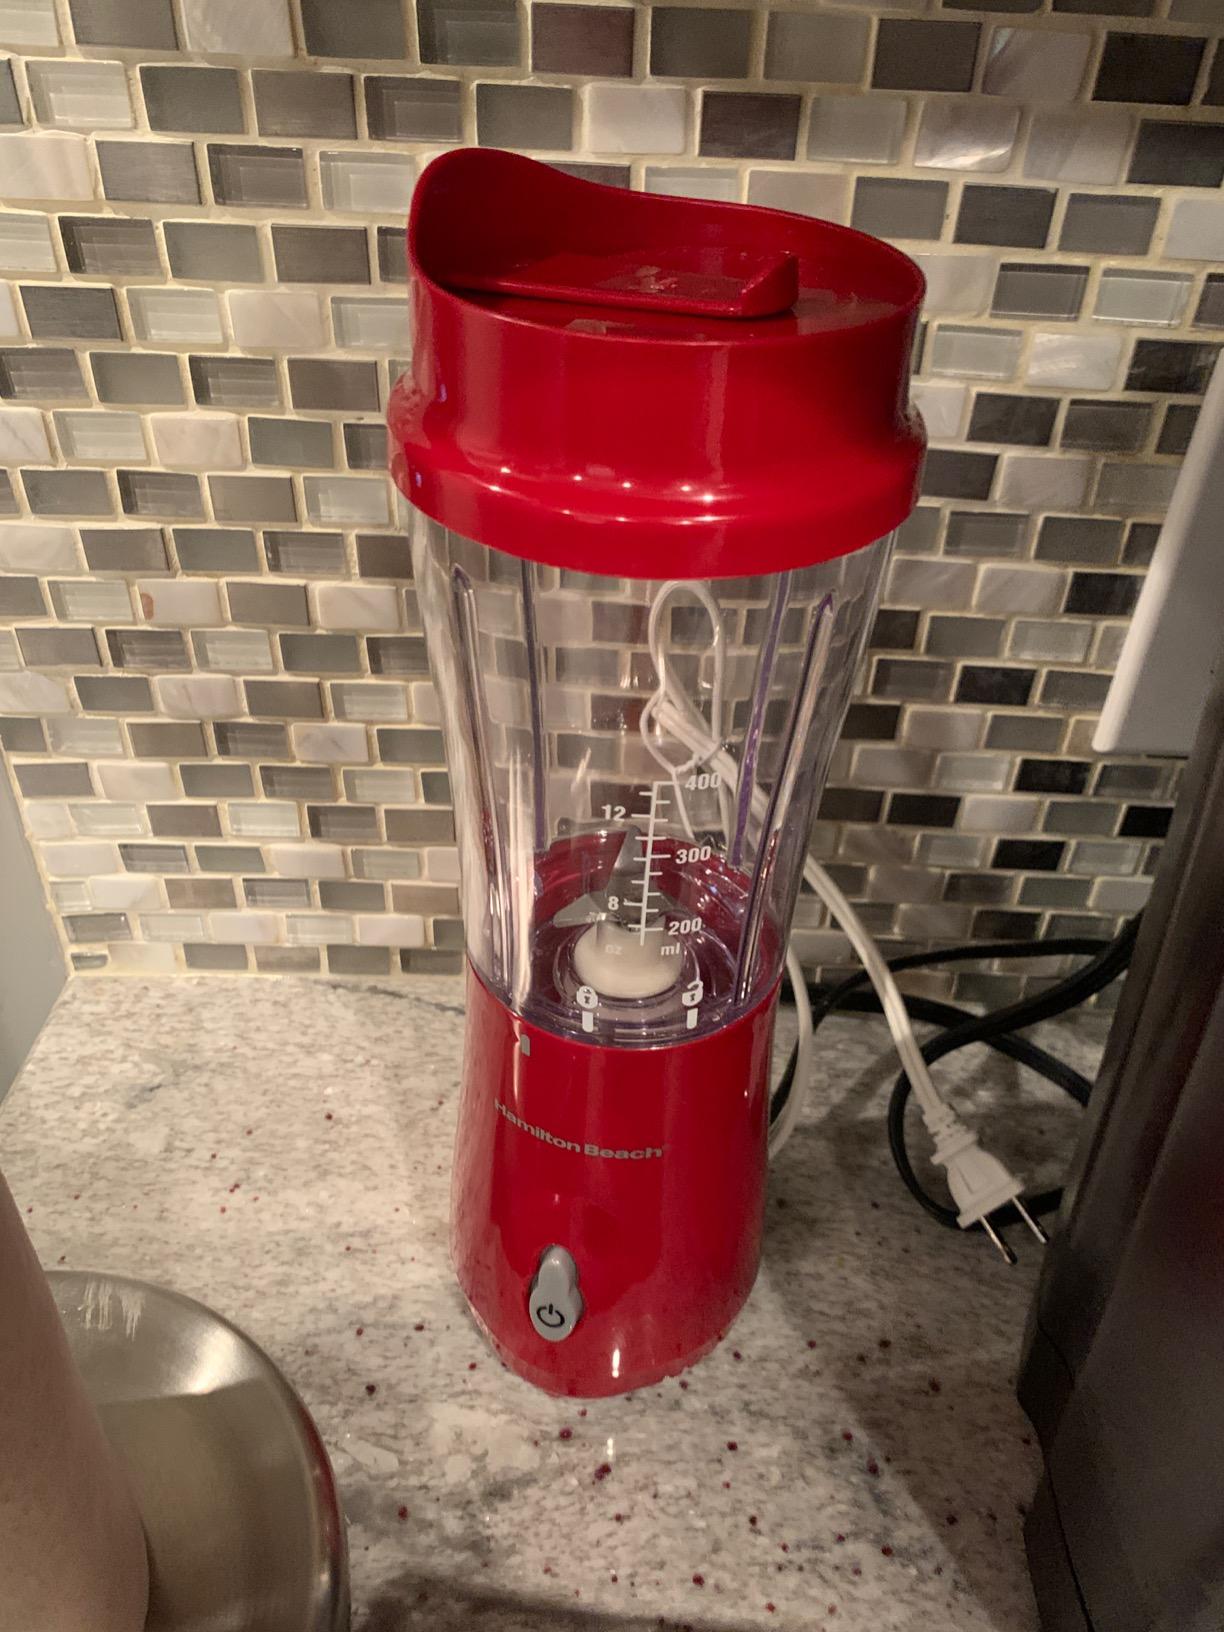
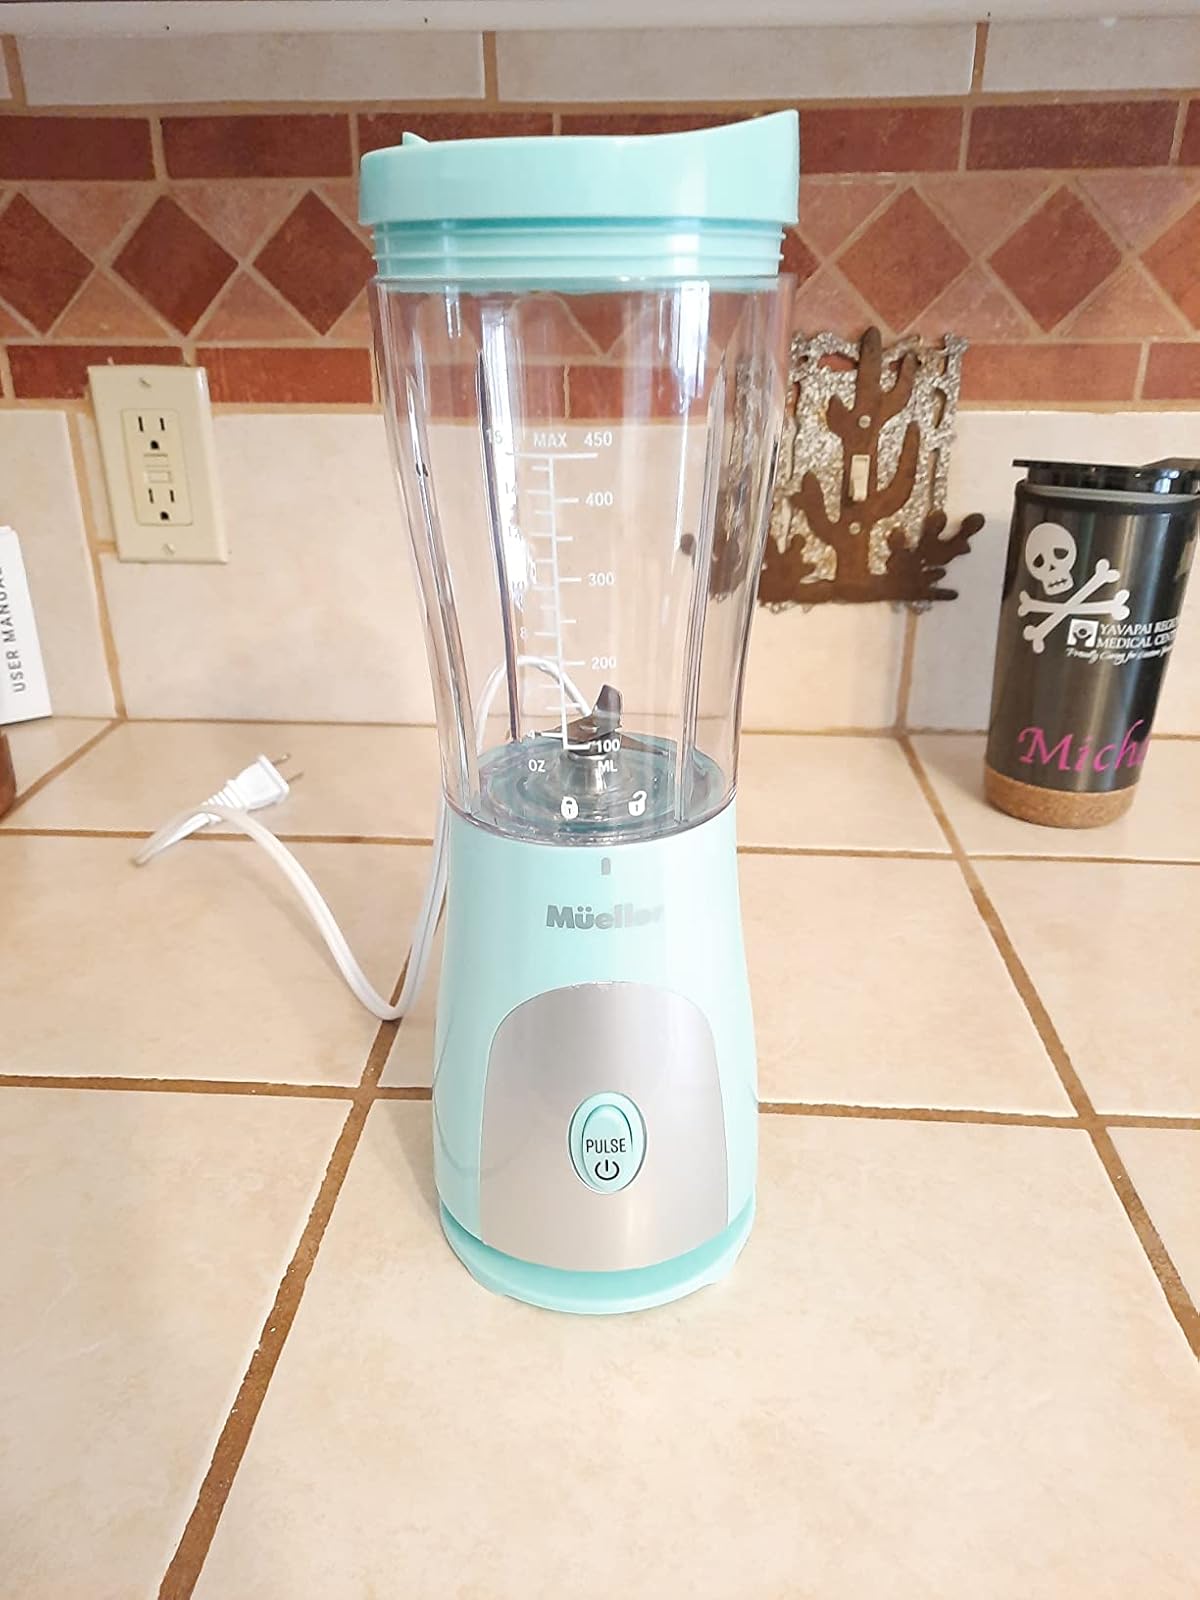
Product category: items_blender
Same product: no